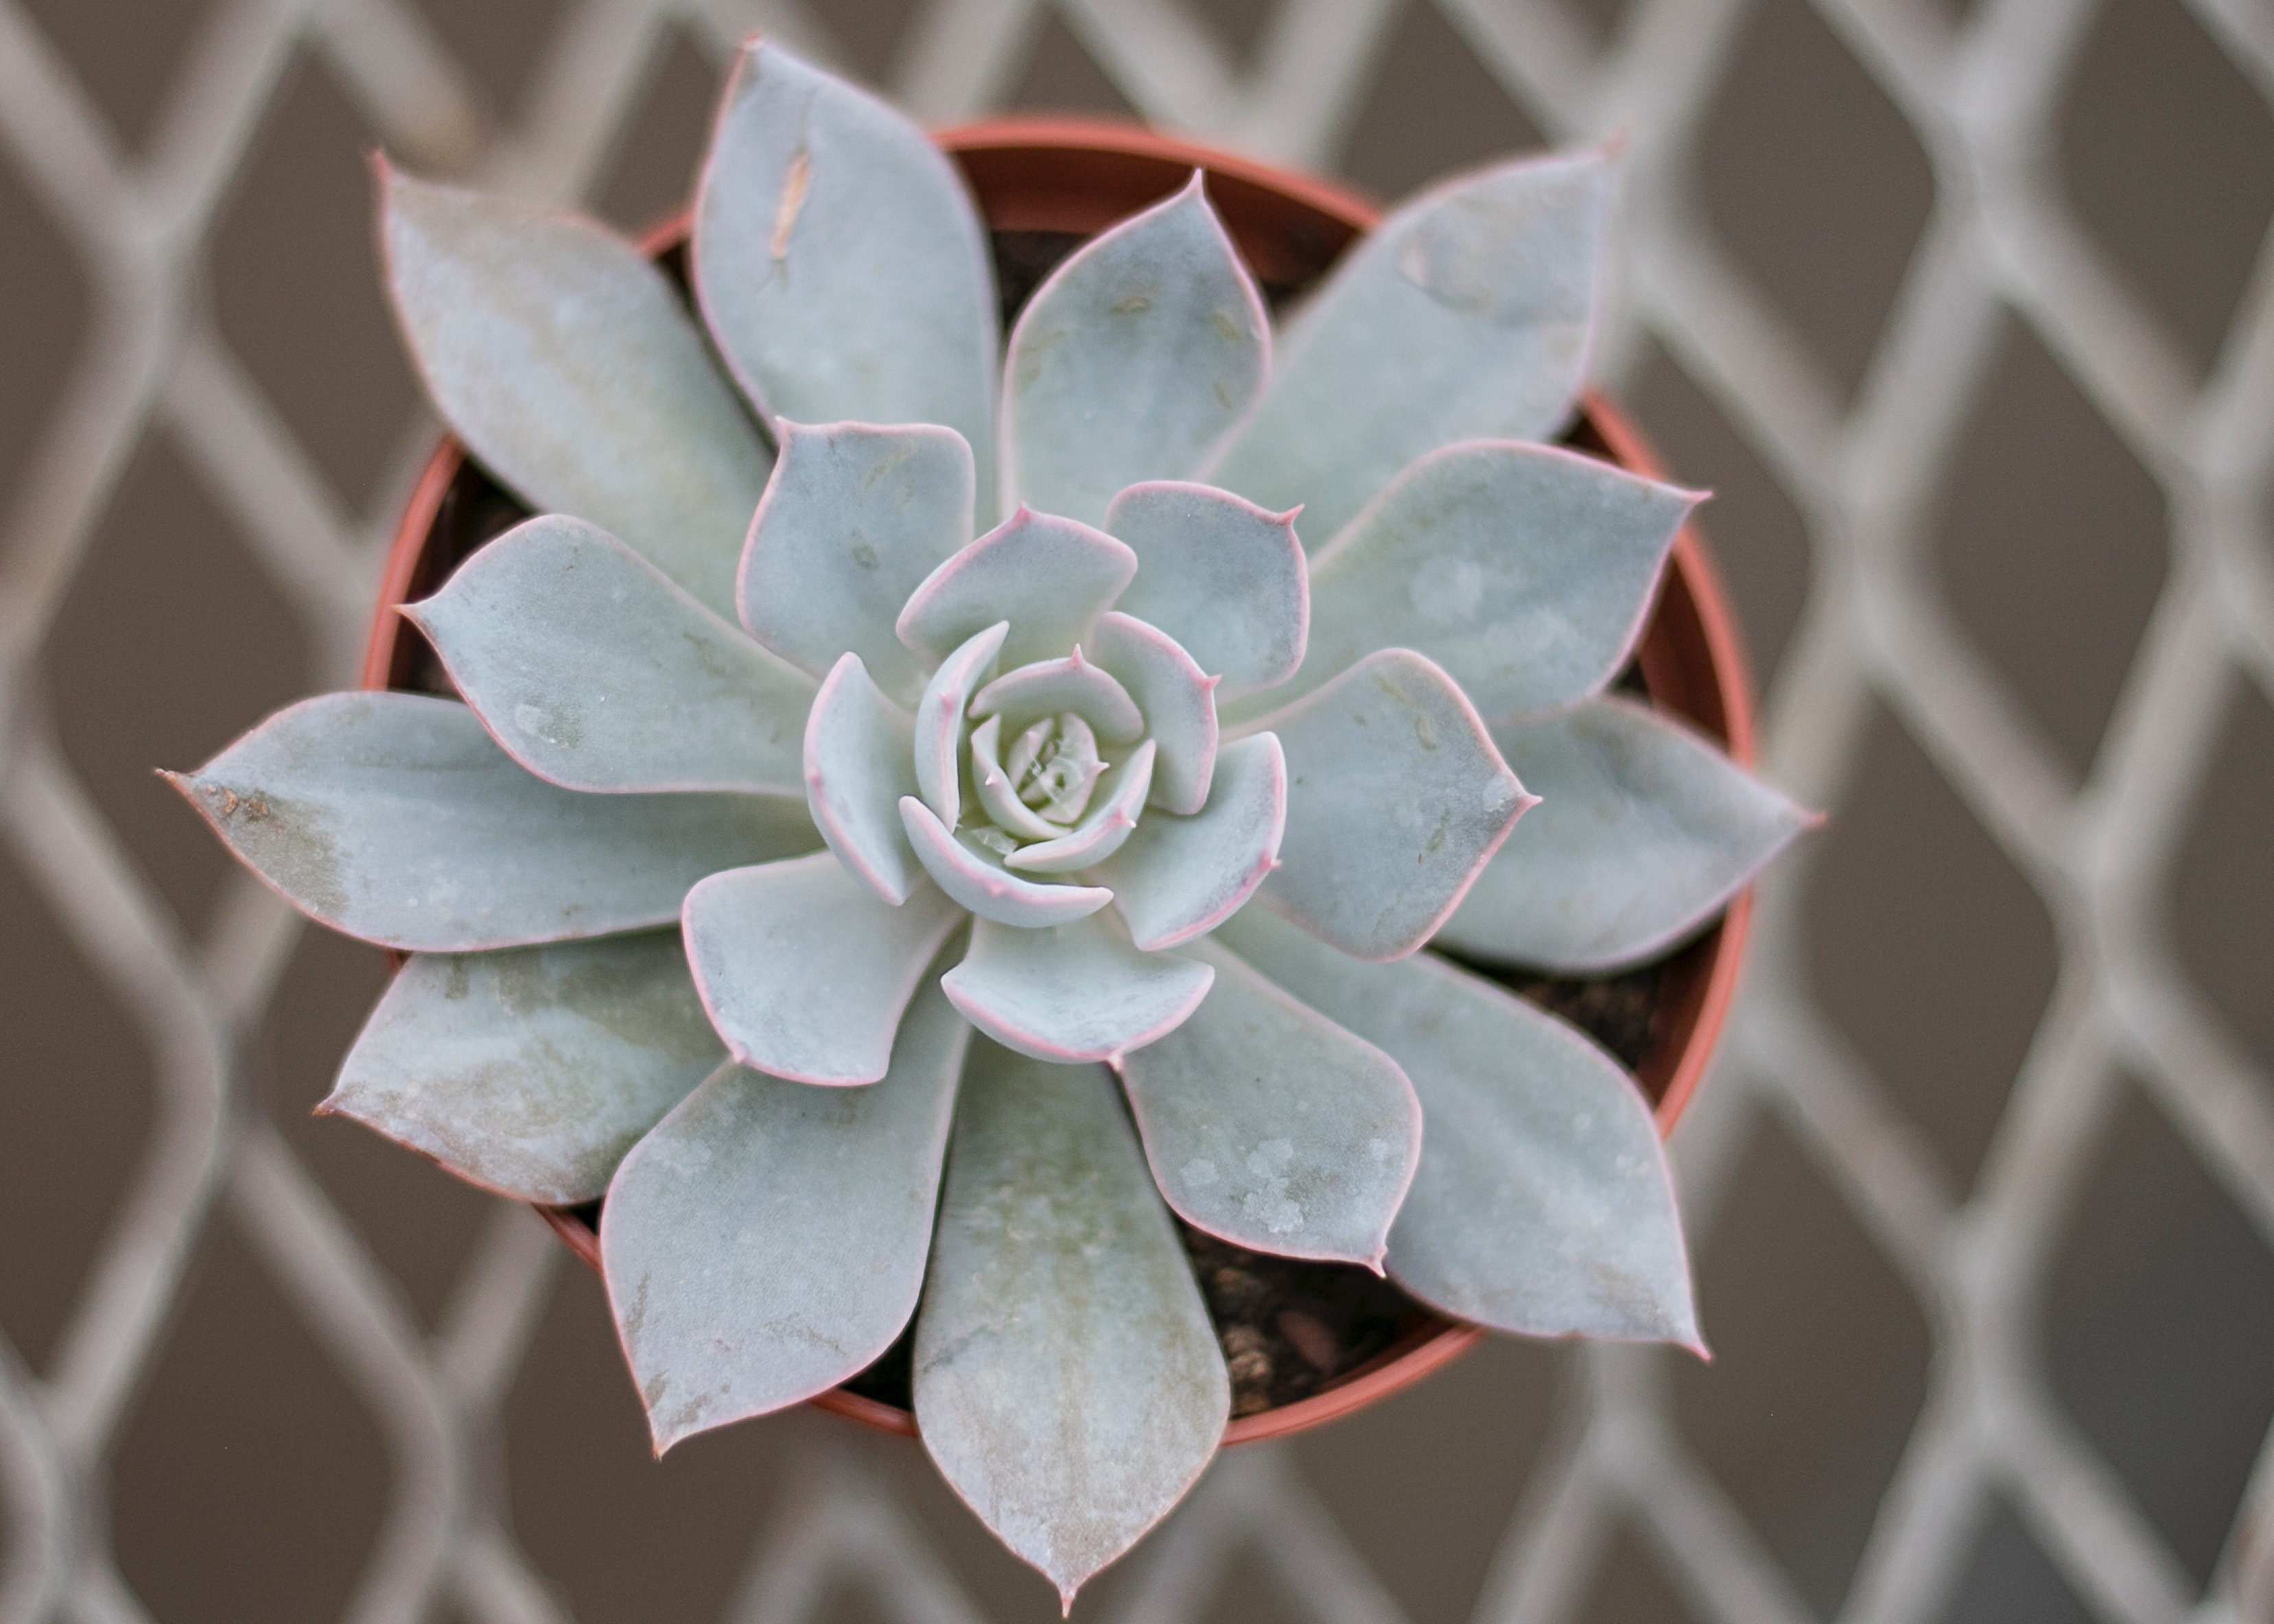
flower, echeveria, petal, plant, white mexican rose, stonecrop family, terrestrial plant, wildflower, symmetry